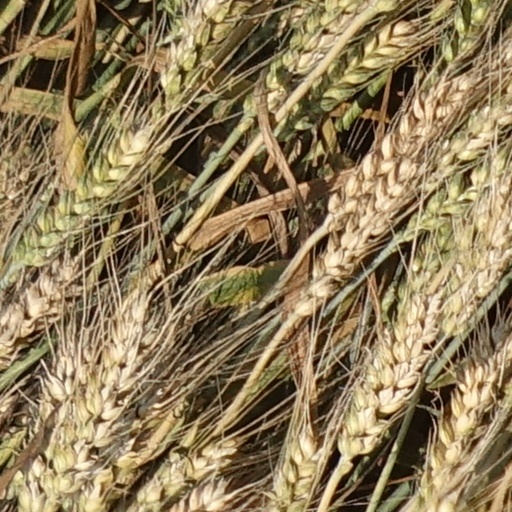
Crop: wheat